Daqin

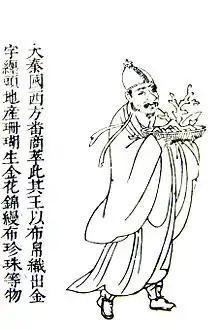
The Chinese impression of the Daqin people, from the Ming encyclopedia "Sancai Tuhui". The caption reads: "Daqin: The western merchants end their journeys here. Its king wears embroidered tissues sewn with gold threads on his head. The land produces corals, grows golden flowers, coarse fabrics, pearls, etc."

Following the opening of the Silk Road in the 2nd century BC, the Chinese thought of the Roman Empire as a civilized counterpart to the Chinese Empire. The Romans occupied one extreme position on the trade route, with the Chinese located on the other.